Rasim Ljajić

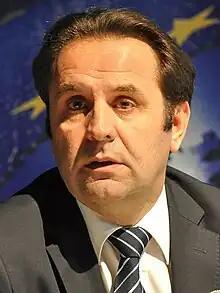
Ljajić in 2011

Rasim Ljajić (born 28 January 1964) is a Serbian politician and sports administrator who currently serves as president of FK Partizan.